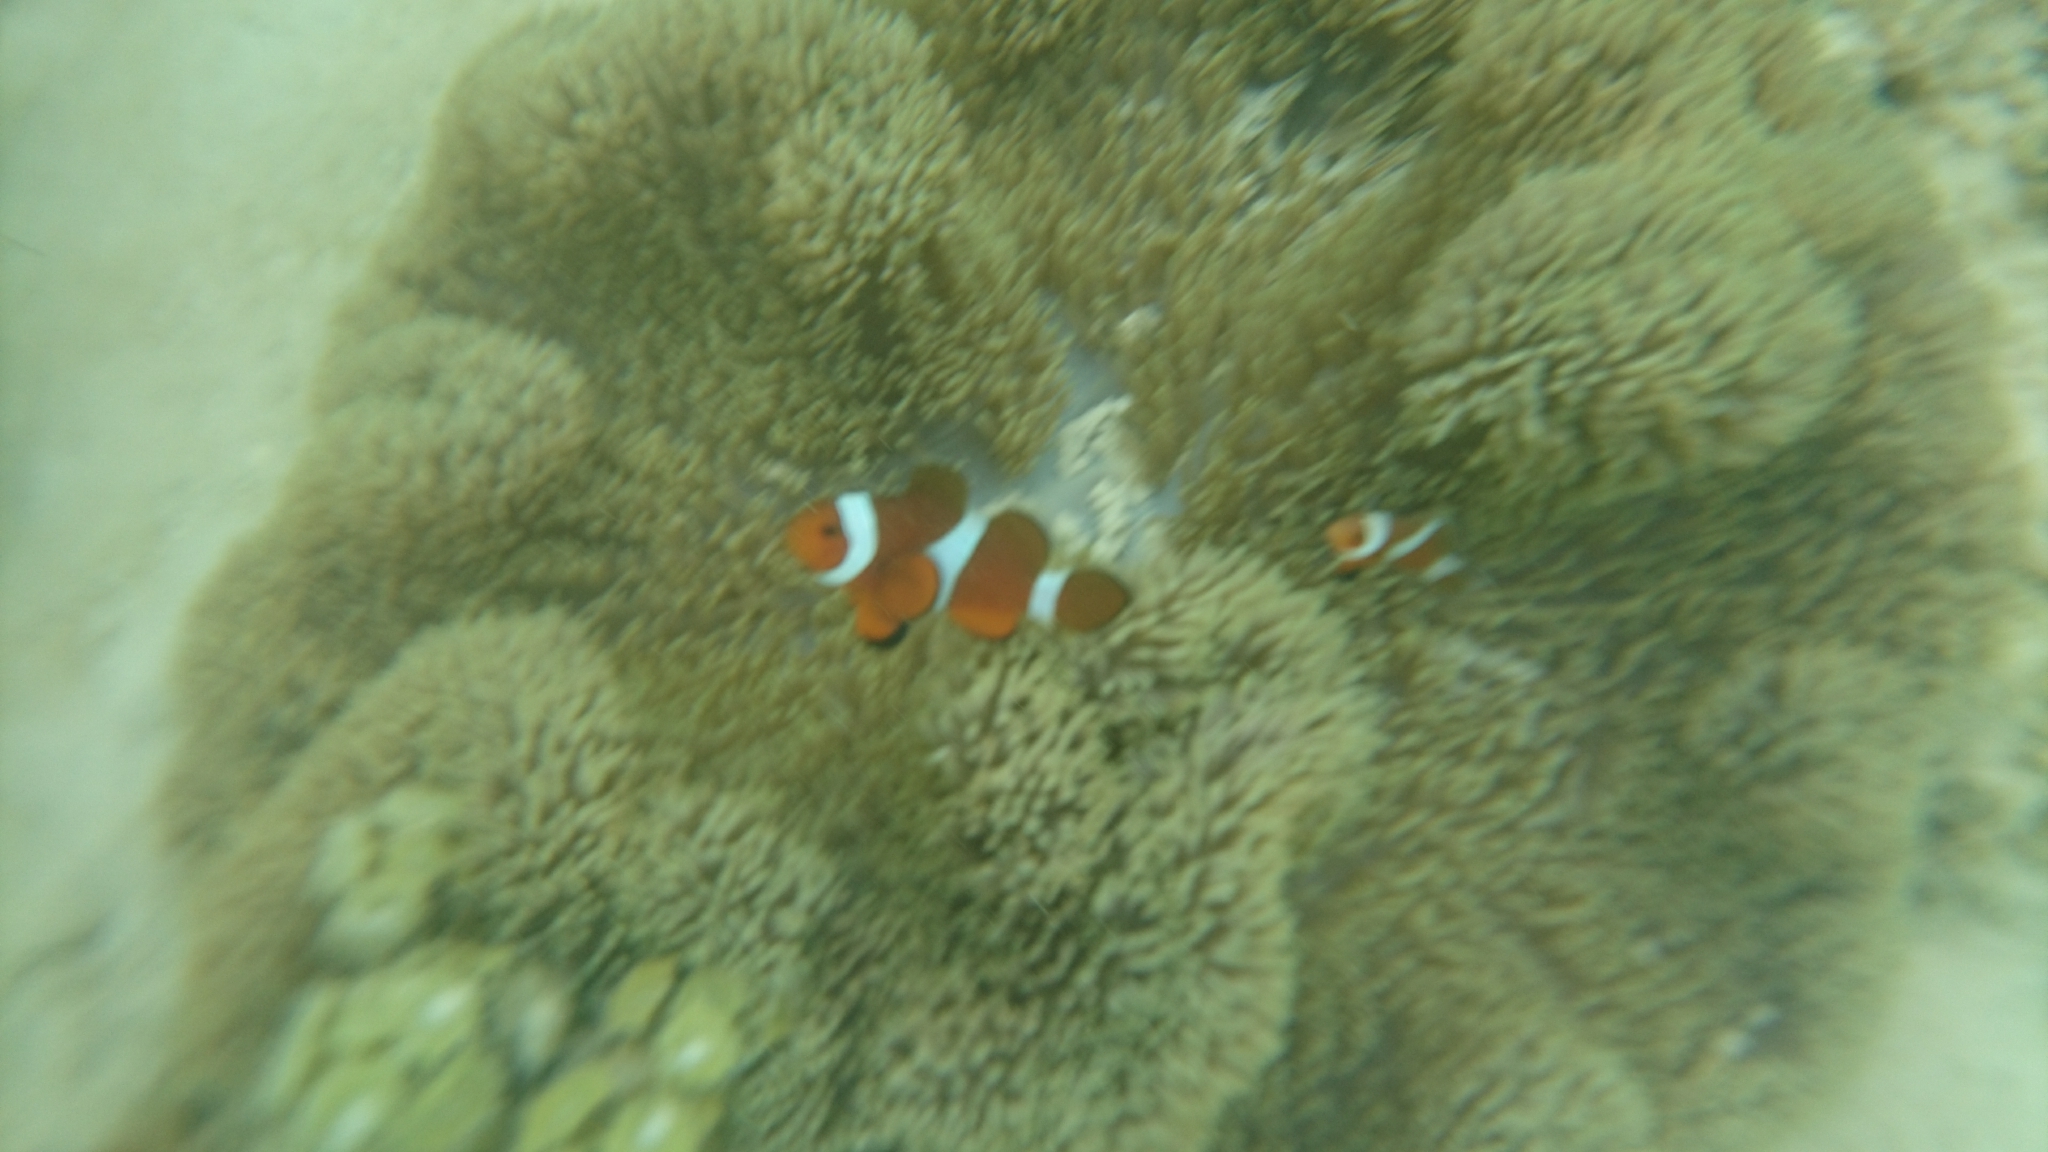
Amphiprion ocellaris (Ocellaris Anemonefish)